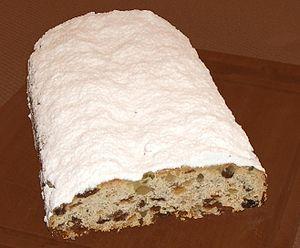
Le Christstollen, appelé aussi Weihnachtsstollen ou, plus simplement, Stollen, est un gâteau traditionnel allemand dont l'origine est très ancienne. Il s'agit d'un pain aux fruits secs et confits, farci de pâte d'amande. Le Christstollen et le Weihnachtsstollen sont habituellement consommés pendant la période de l'Avent et le jour de Noël en Allemagne. Le Stollen, lui, l'est tout au long de l'année.